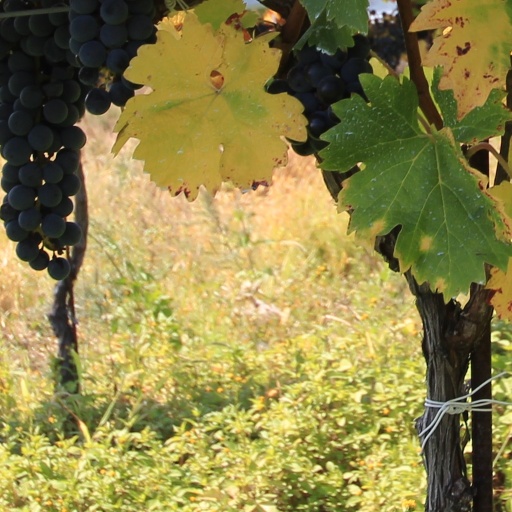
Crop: grape